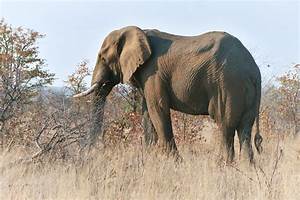
Label: elefante